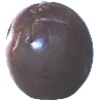
Label: Passion Fruit 1